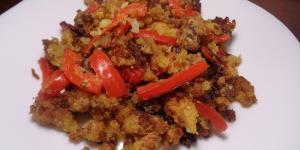
relleno para pavo con pan de maiz